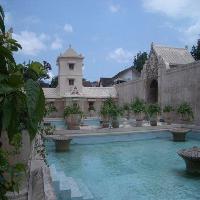
Weather: sun or clear